Walter Reed

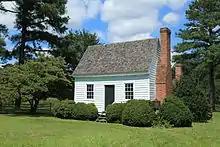
Walter Reed Birthplace

Reed then enrolled at the New York University's Bellevue Hospital Medical College in Manhattan, New York City, where he obtained a second M.D. in 1870, as his brother Christopher attempted to set up a legal practice. After interning at several New York City hospitals, Reed worked for the New York Board of Health until 1875.